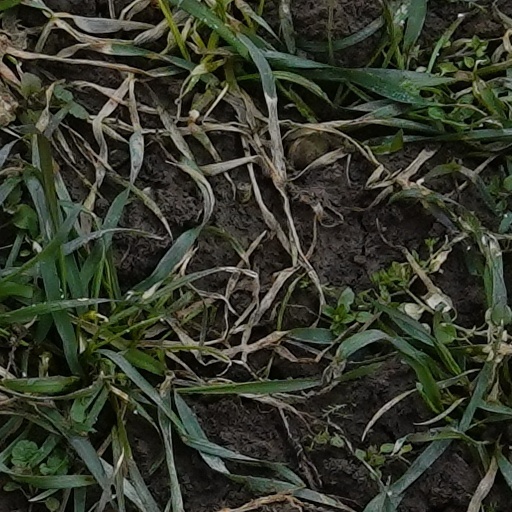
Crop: wheat